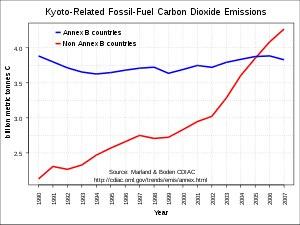
La Conférence de Paris de 2015 sur les changements climatiques a eu lieu du 30 novembre au 12 décembre 2015 au Bourget en France. Elle est à la fois la 21ᵉ conférence des parties à la Convention-cadre des Nations unies sur les changements climatiques et la 11ᵉ conférence des parties siégeant en tant que réunion des parties au protocole de Kyoto. Chaque année, les participants de cette conférence se réunissent pour décider des mesures à mettre en place, dans le but de limiter le réchauffement climatique.